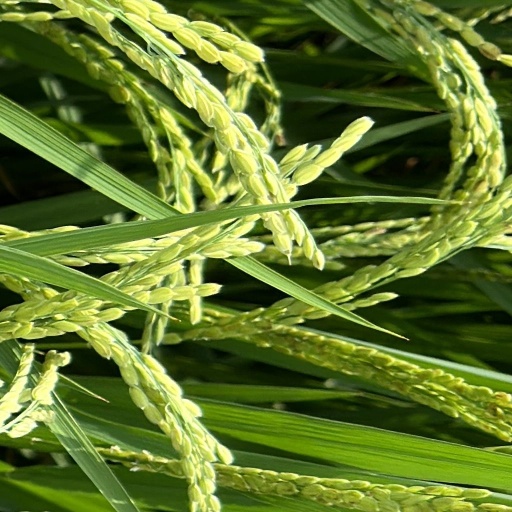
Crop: rice